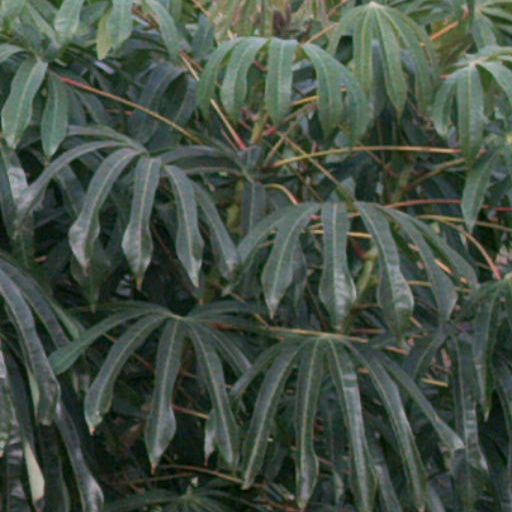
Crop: cassava